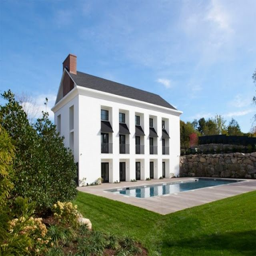
contemporary take on a traditional house with classical influences by person .